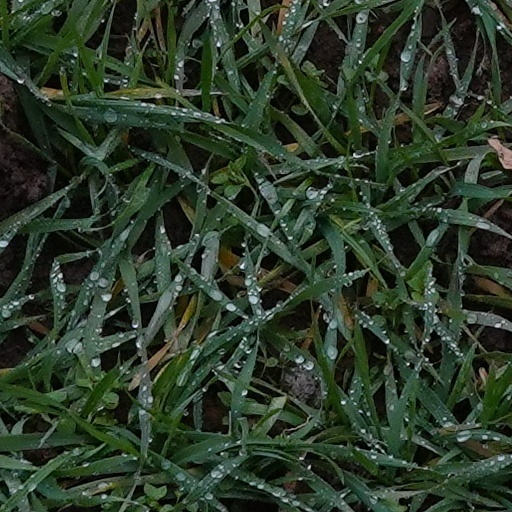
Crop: wheat